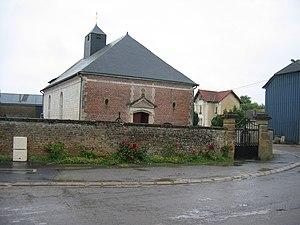
Eglise Bertoncourt Ardennes France
Bertoncourt est une commune française située dans le département des Ardennes, en région Grand Est.